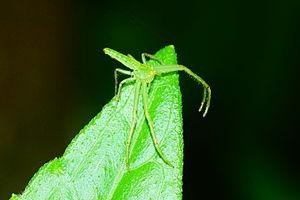
Oxytate virens est une espèce d'araignées aranéomorphes de la famille des Thomisidae.